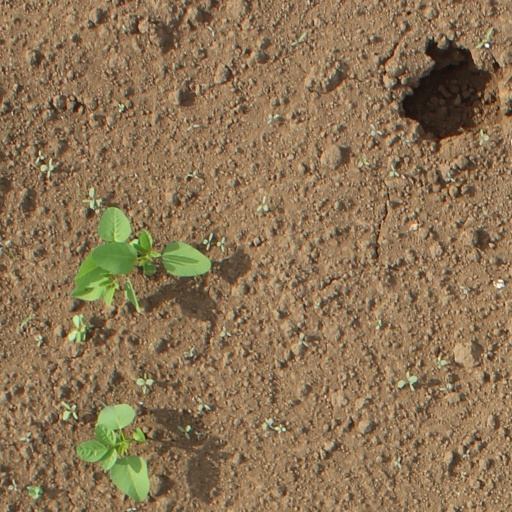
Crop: soybean